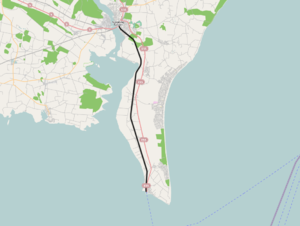
Sydbanen / Stationer på Sydbanen
Gedserbanens linjeføring
Sydbanen er en statsejet jernbane mellem København og Nykøbing Falster, hvorfra banen fortsætter med udgreninger til både Rødbyhavn og Gedser. Den egentlige Sydbane strækker sig fra Ringsted til Rødby Færge/Gedser, mens strækningen København-Ringsted er delt med Vestbanen. Strækningen mellem Nykøbing Falster og Gedser kaldes populært Gedserbanen.